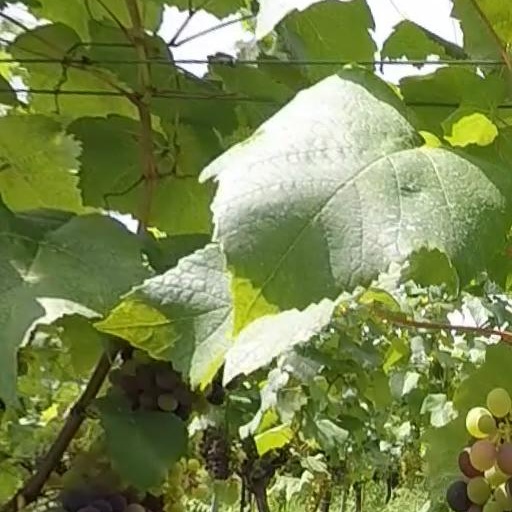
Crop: grape